Minamitorishima

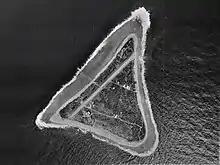
Minamitorishima in 1975

The Treaty of San Francisco transferred the island to American control in 1952. The island was returned to Japanese control in 1968, but the Americans retained control of the airstrip and LORAN-C station.